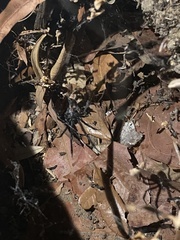
Species: Lactrodectus_hesperus